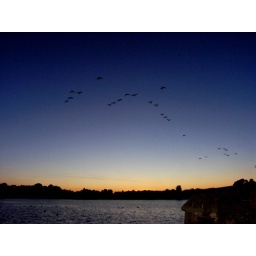
Birds flying through the evening sky over the lake at Linlithgow Castle